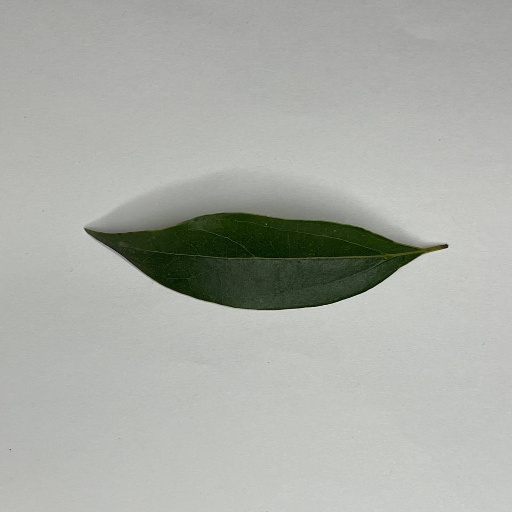
Species: Camphor
Leaf condition: Healthy Leaf